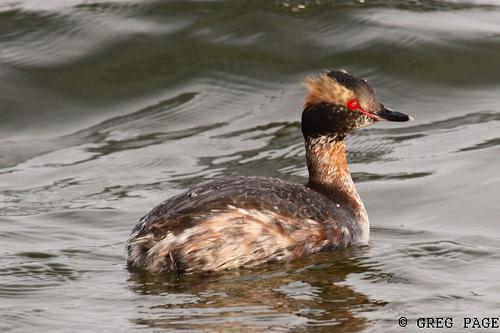
A photo of a horned grebe